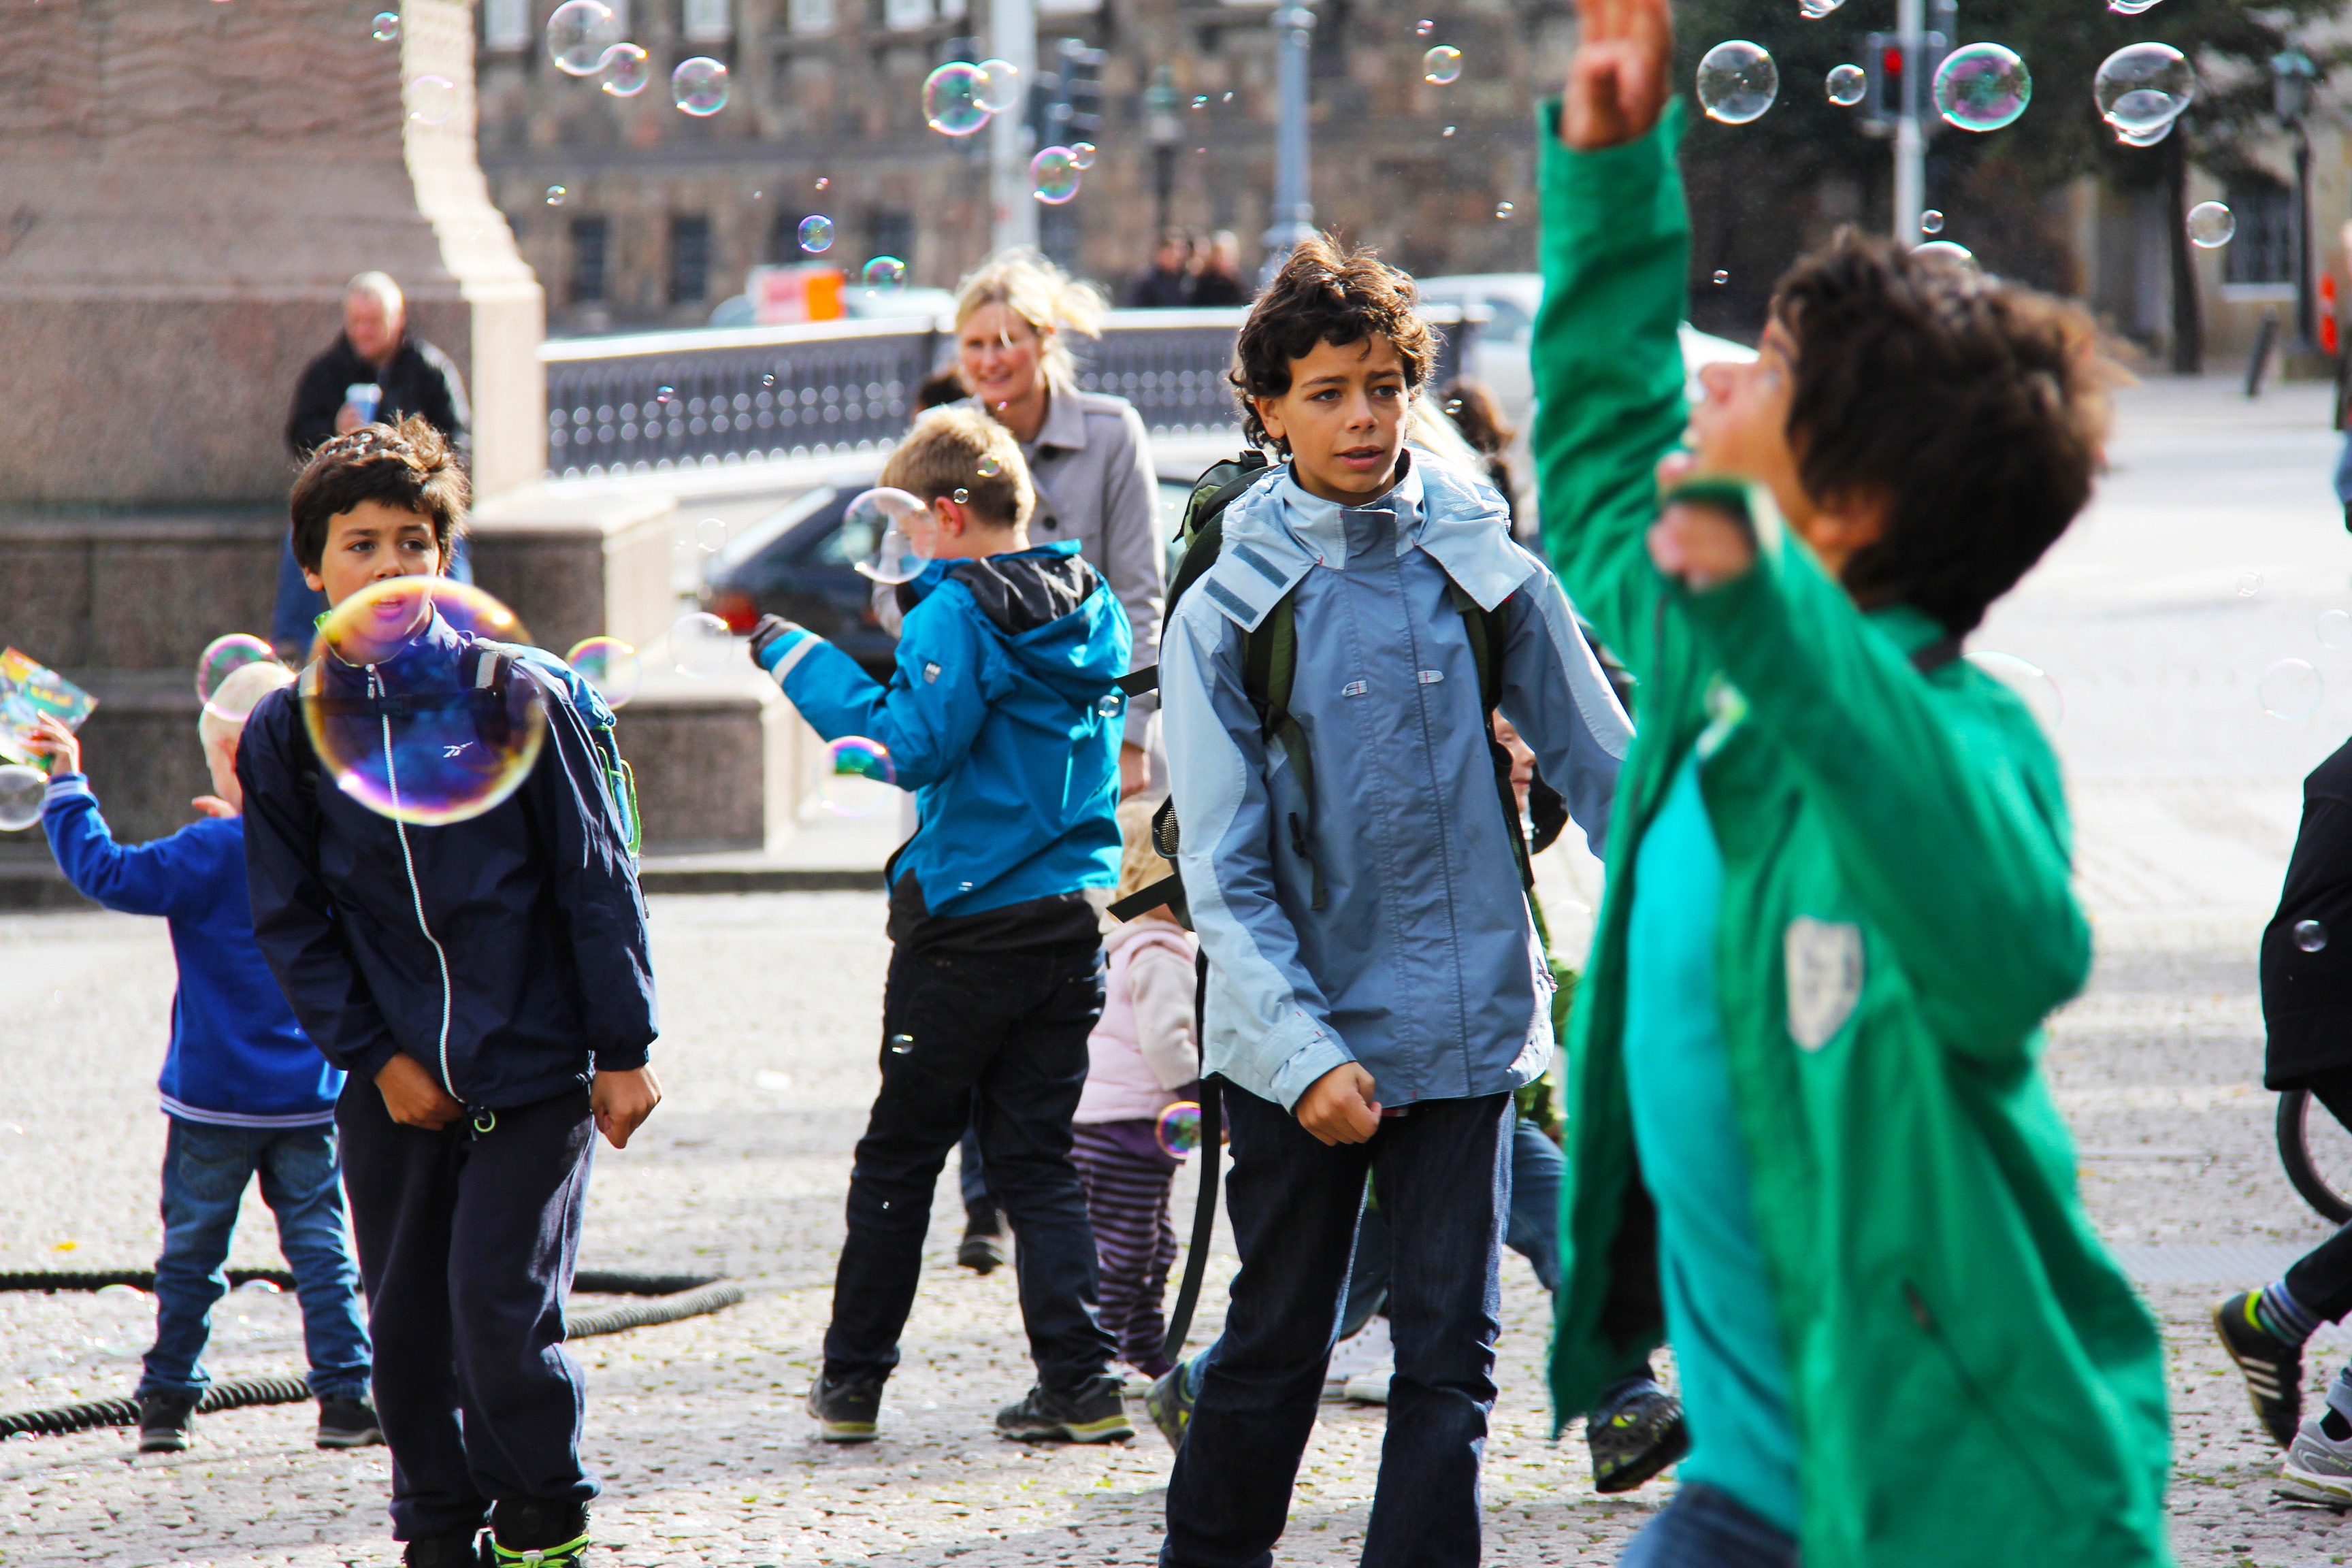
pedestrian, walking, city, crowd, playing, education, children, fun, happy, denmark, copenhagen, bubbles, demonstration, protest, soap bubbles